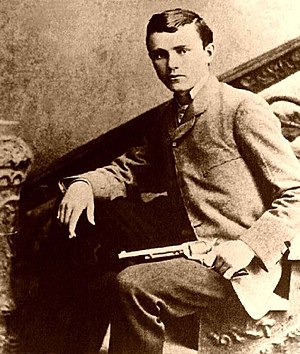
Mordet på Jesse James af kujonen Robert Ford
Mordet på Jesse James af kujonen Robert Ford er en moderne westernfilm fra 2007, baseret på Ron Hansens roman fra 1983 af samme navn. Filmen er skrevet og instrueret af Andrew Dominik og har Brad Pitt og Casey Affleck i hovedrollerne.